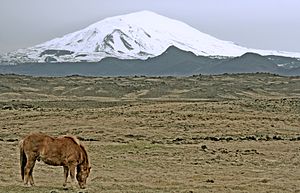
Suðurland
Vulkanen Hekla
Suðurland er en af 8 områder, som er landsdele eller regioner på Island. Suðurland havde i 2008 24.176 indbyggere og er inddelt i 14 sveitarfélög. Arealet er 24.526 km² og befolkningstætheden på 0,979 indb./km²